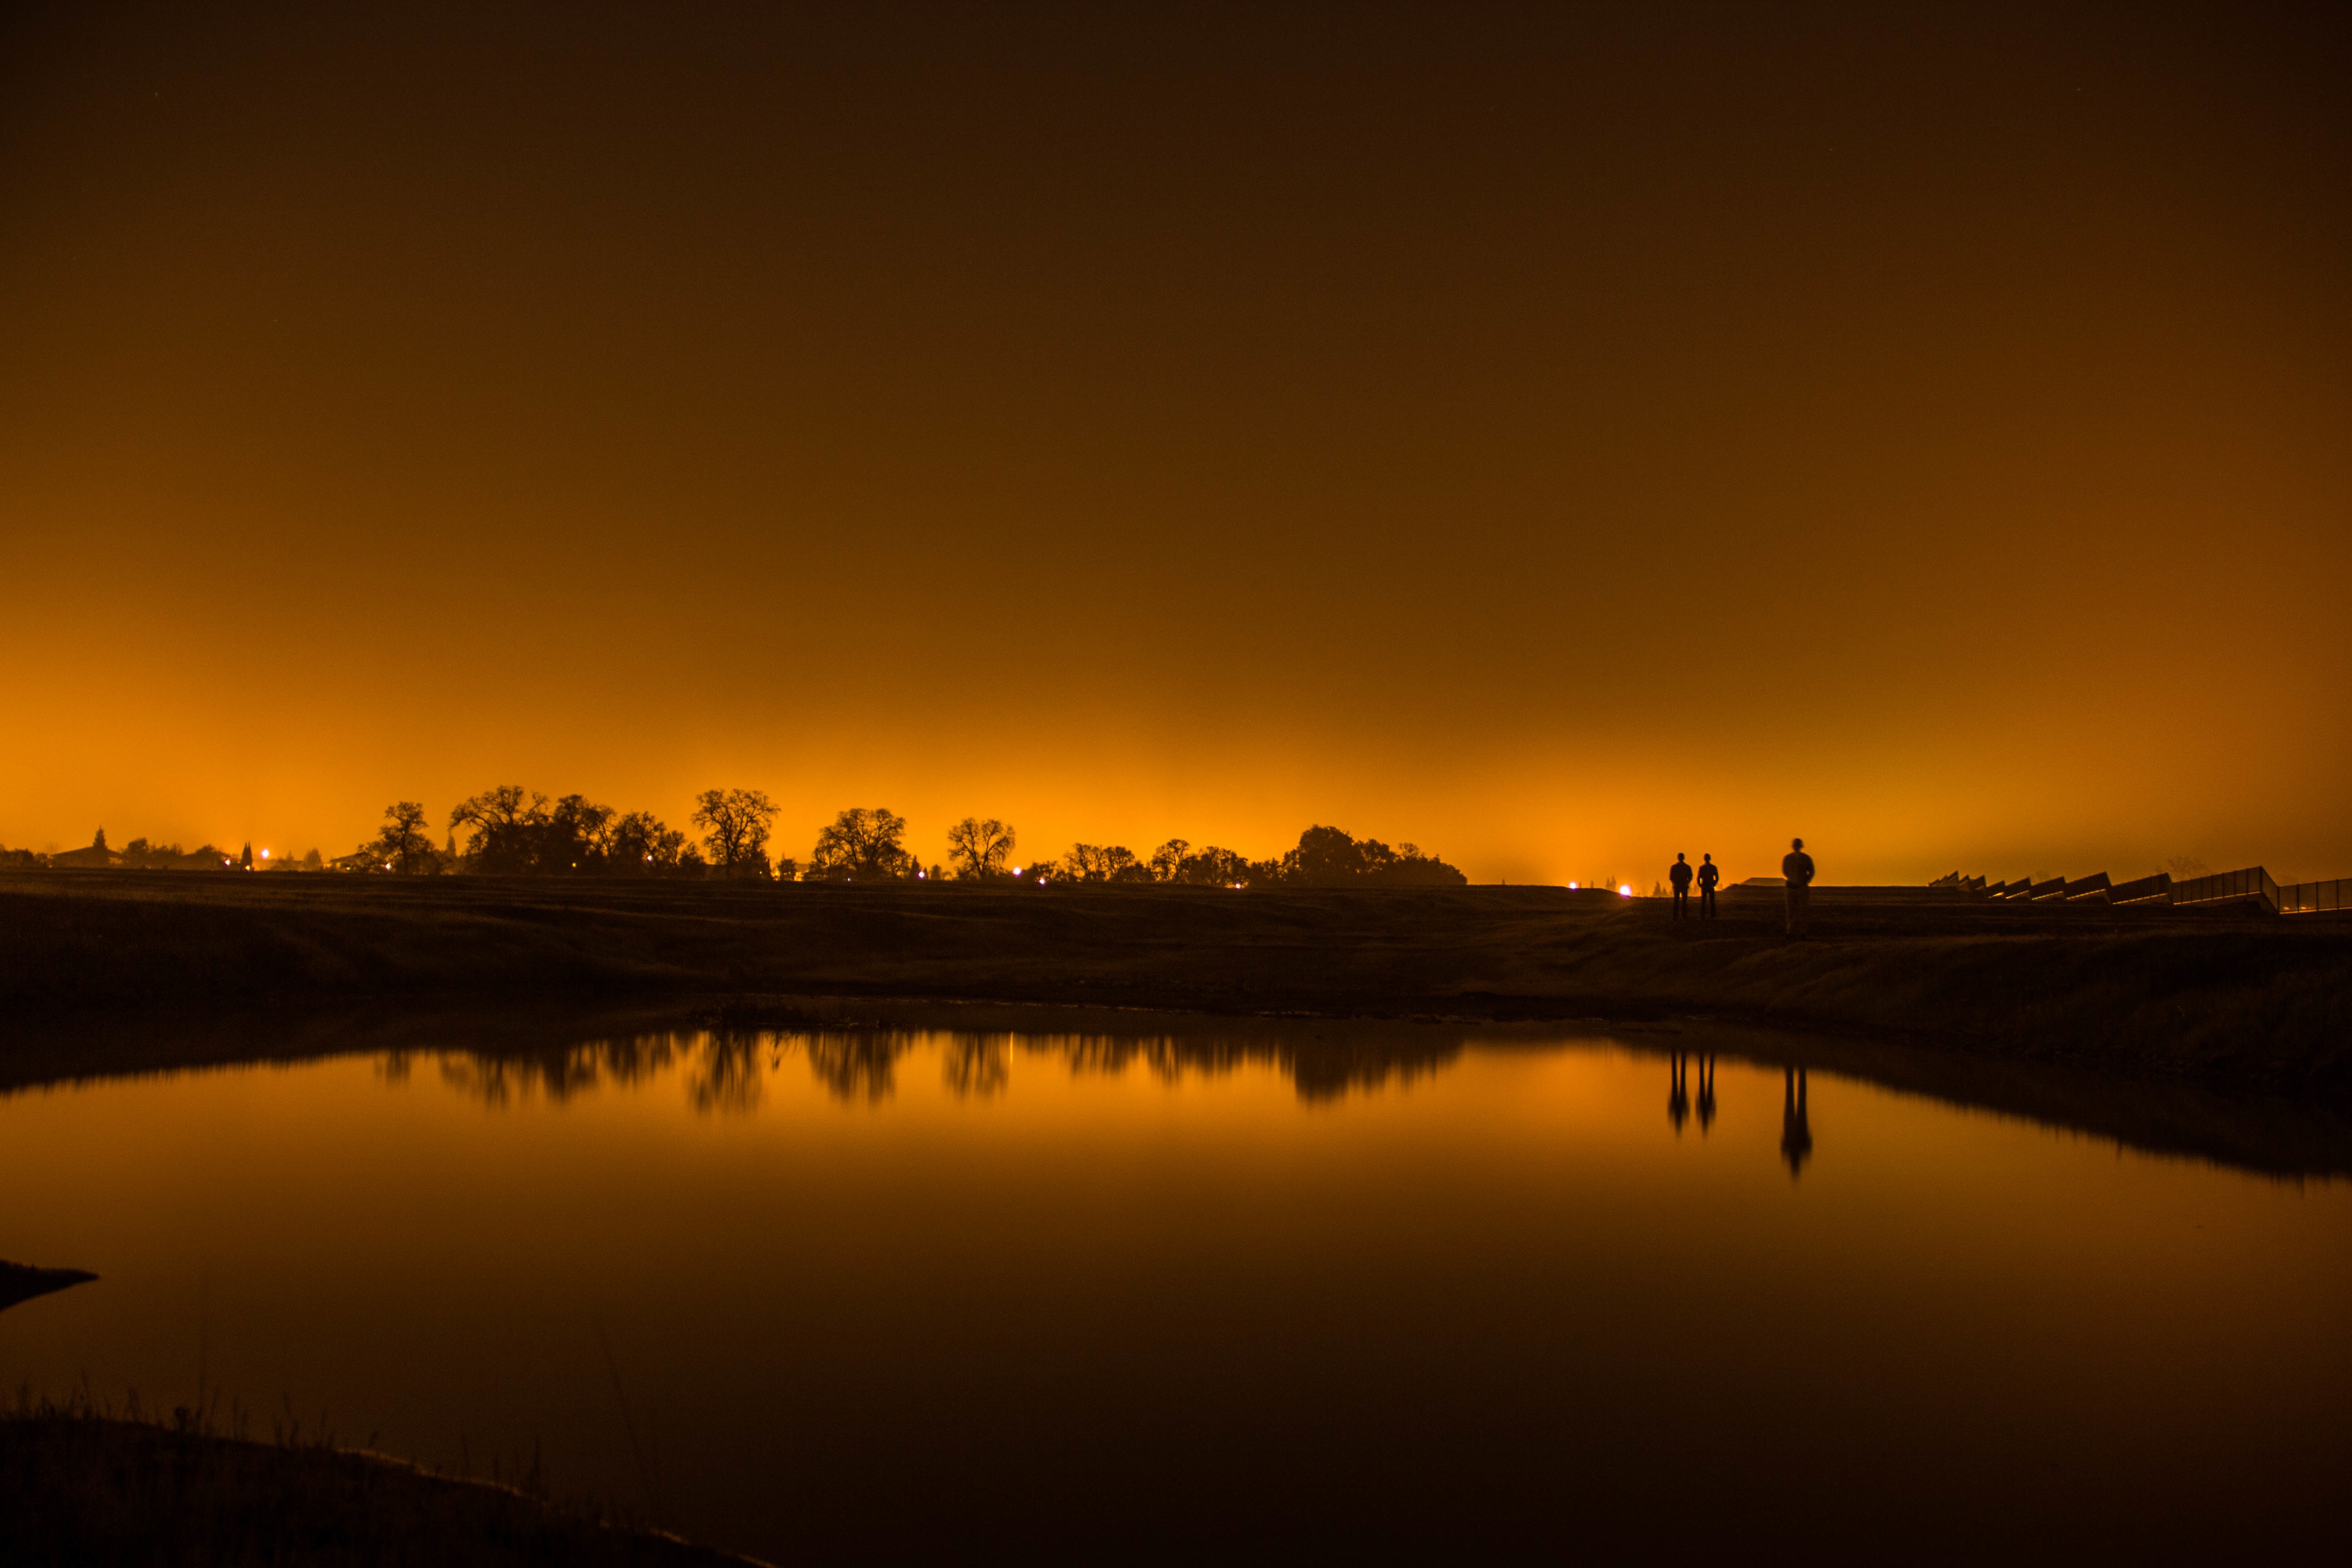
horizon, sunrise, sunset, night, sunlight, morning, dawn, atmosphere, river, dusk, evening, reflection, loch, afterglow, atmospheric phenomenon, red sky at morning